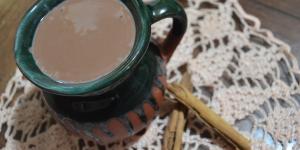
chocolate con pimienta